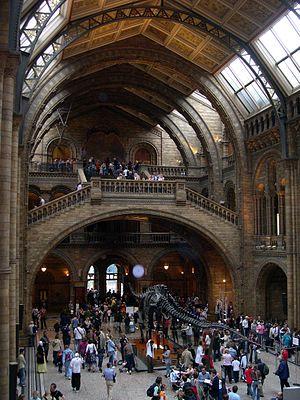
Grand hall du museum d'histoire naturelle de Londres